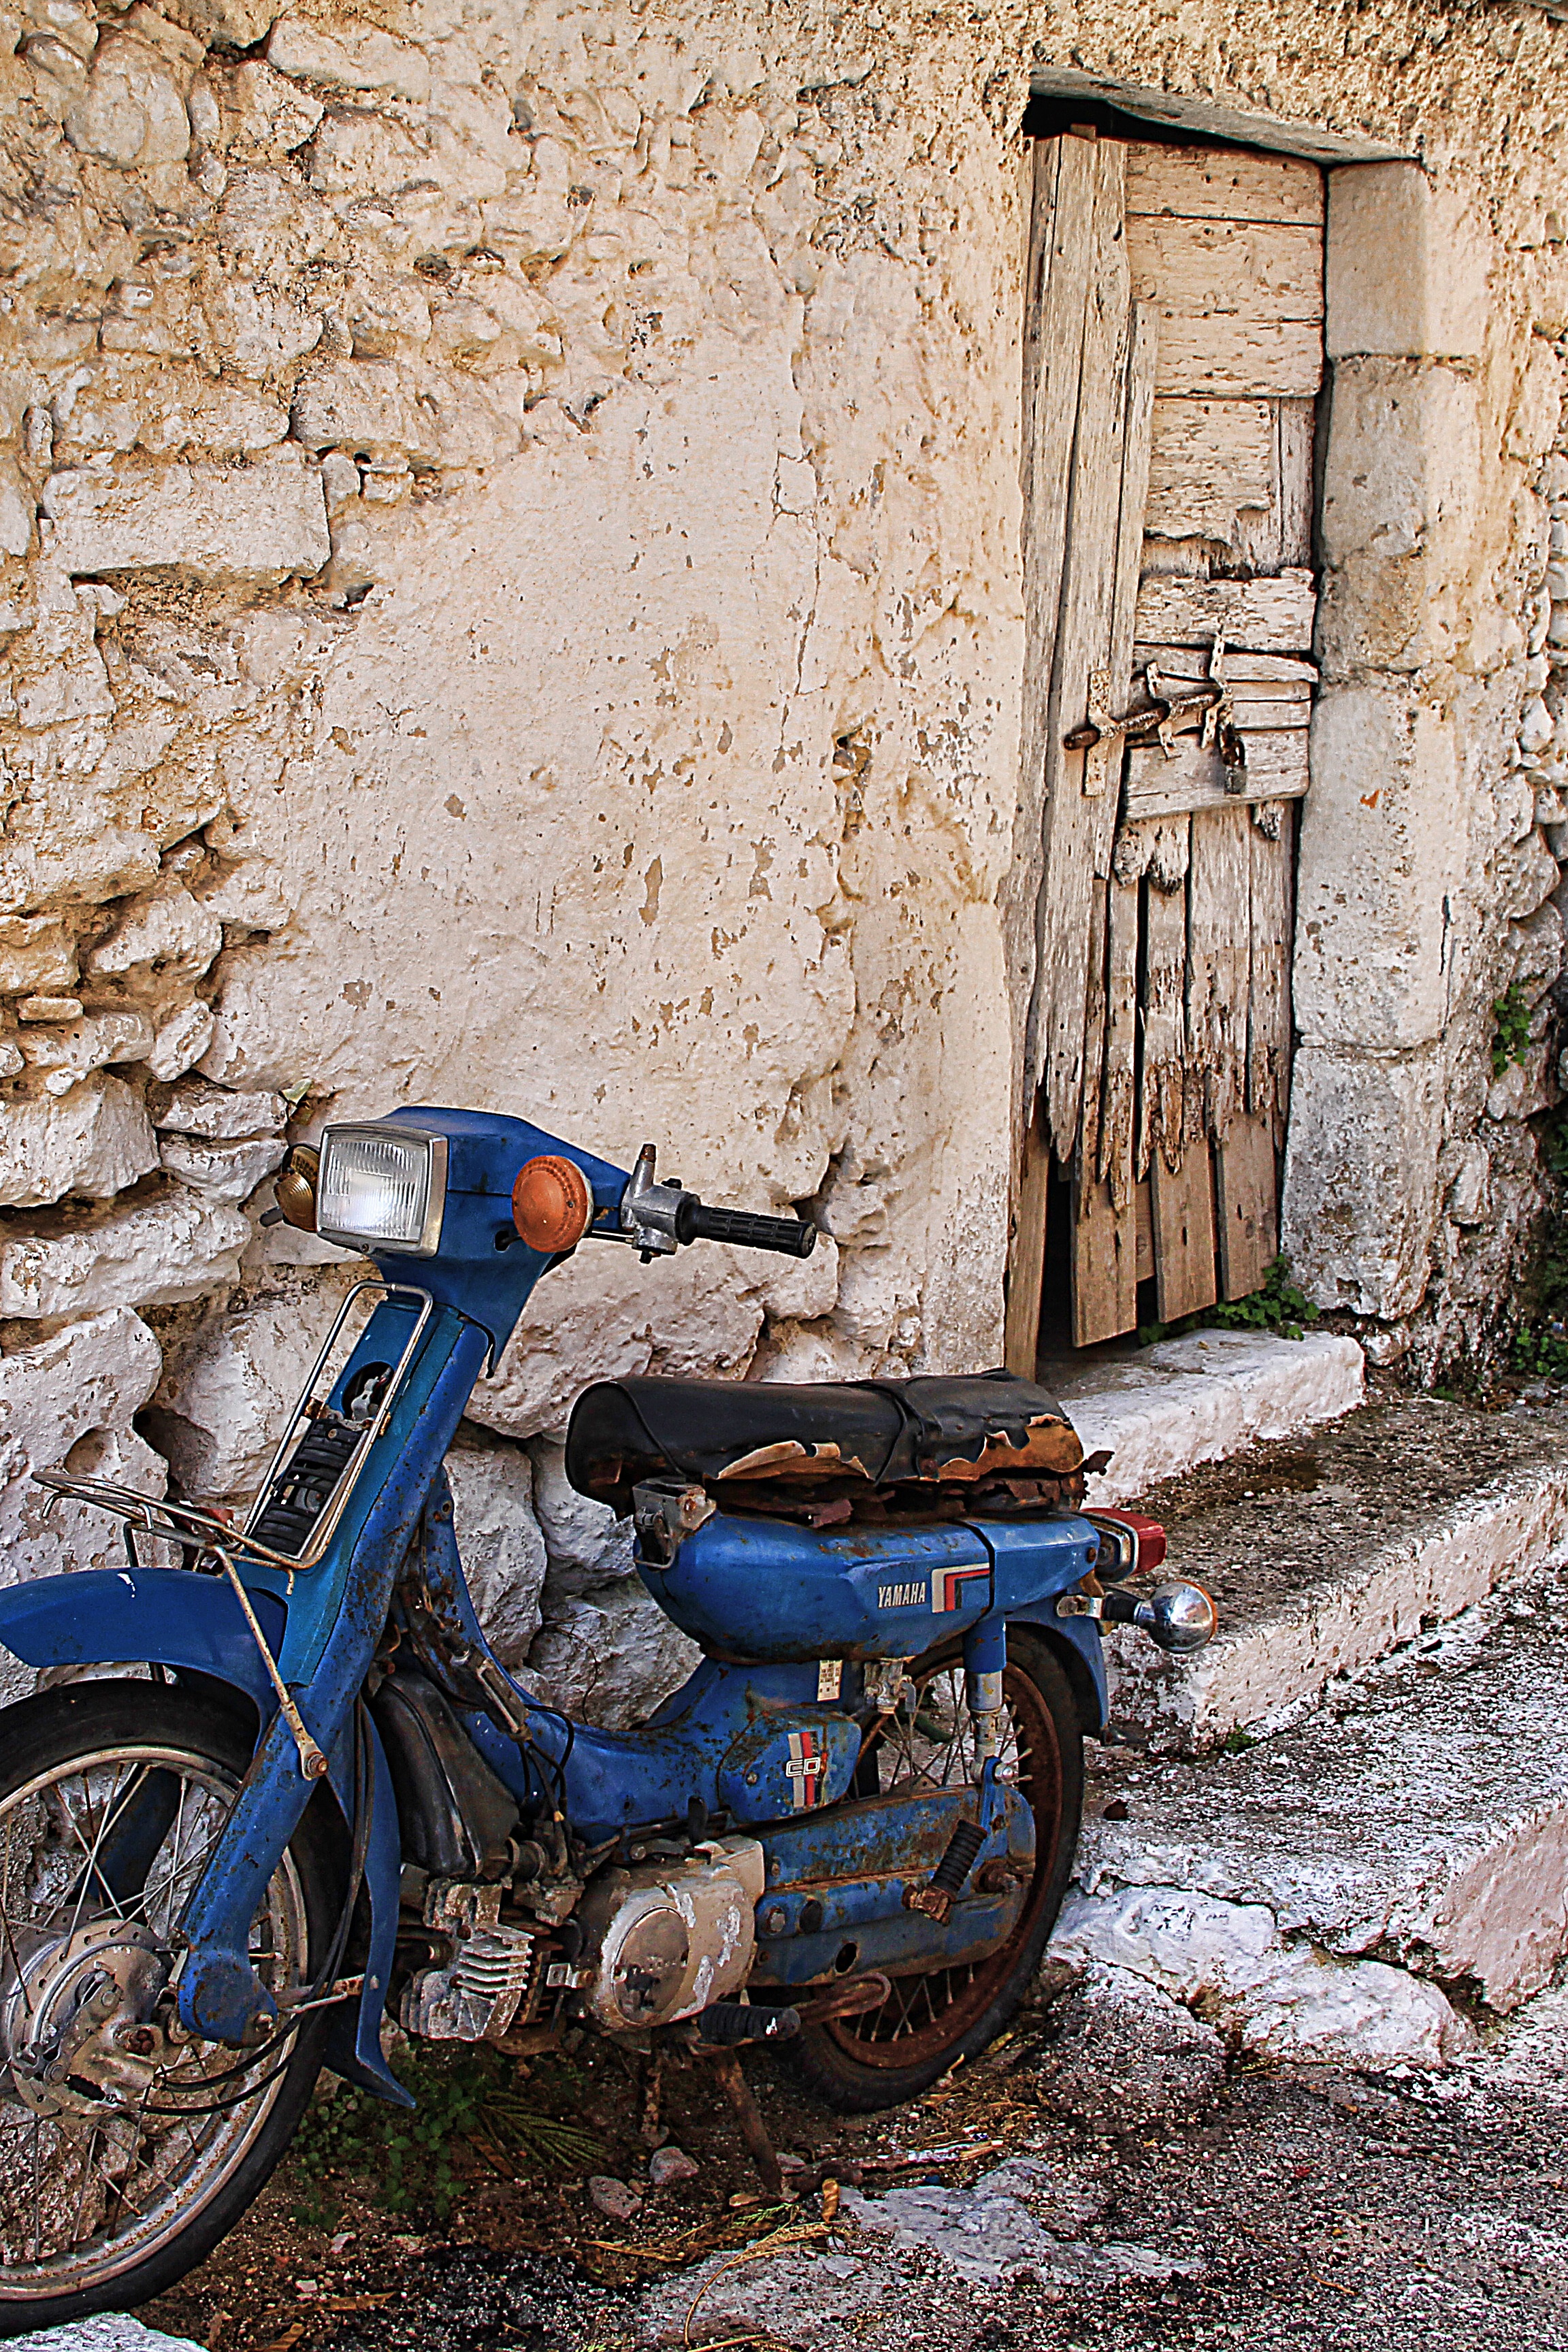
wood, road, old, bicycle, wall, vehicle, motorcycle, soil, door, spotlight, old town, infrastructure, greece, oldtimer, wreck, lapsed